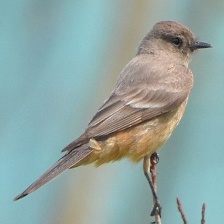
Species: SAYS PHOEBE
Scientific name: SAYORNIS SAYA